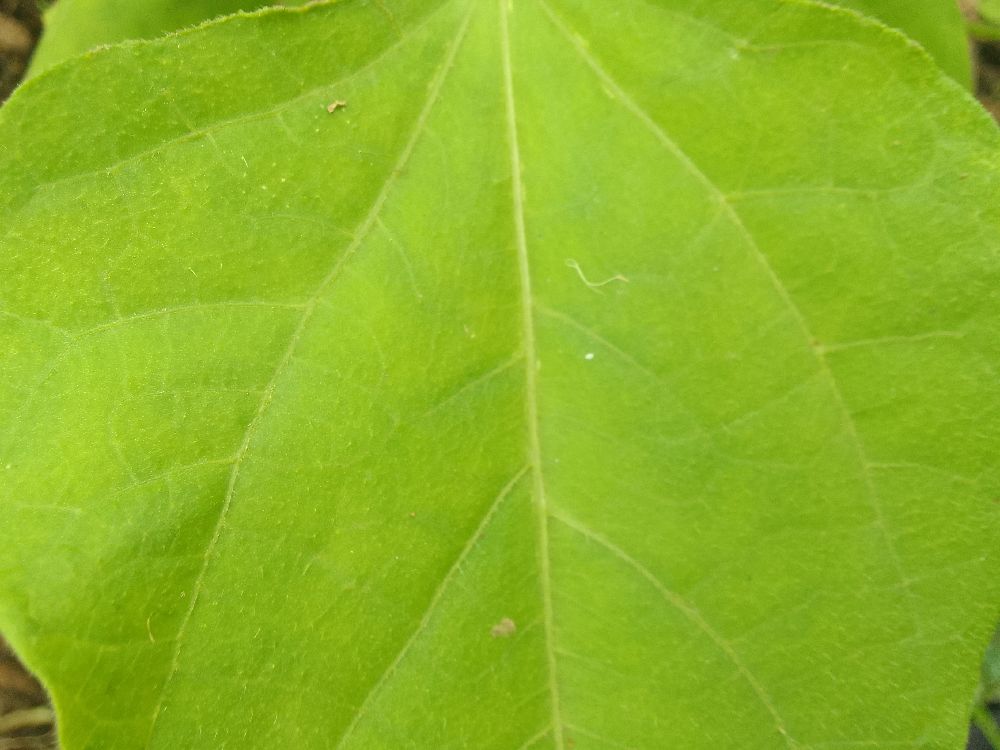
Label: healthy